Tropomyosin

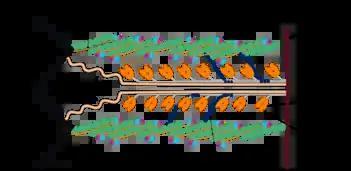
Cardiac sarcomere structure featuring tropomyosin

All organisms contain organelles that provide physical integrity to their cells. These types of organelles are collectively known as the cytoskeleton, and one of the most ancient systems is based on filamentous polymers of the protein actin. A polymer of a second protein, tropomyosin, is an integral part of most actin filaments in animals.